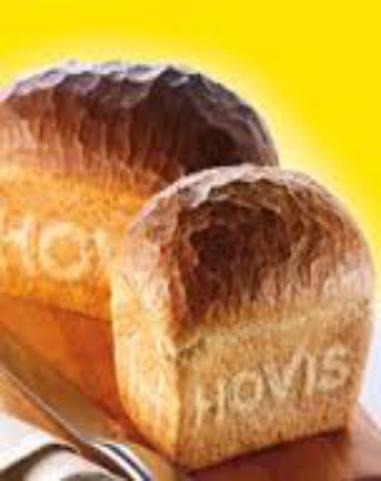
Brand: Hovis
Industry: Leisure